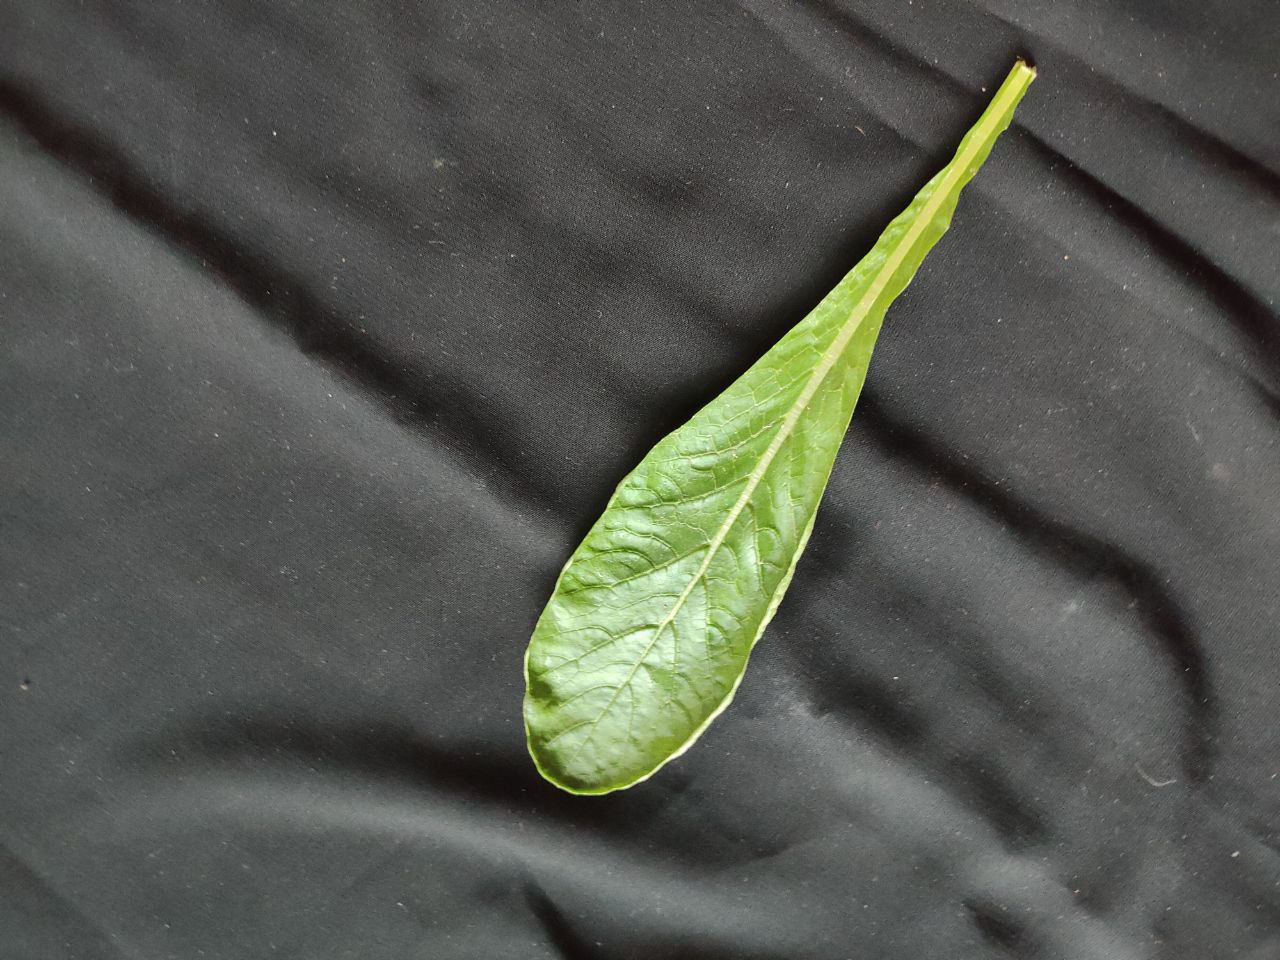
Label: Fresh leaf